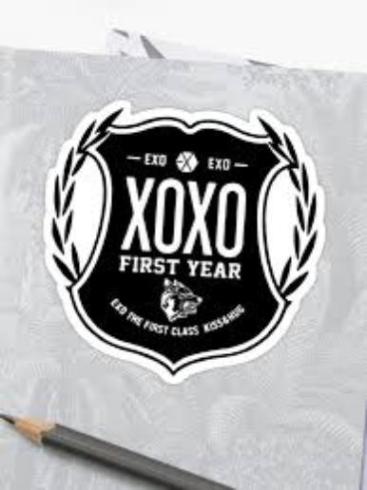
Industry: Clothes